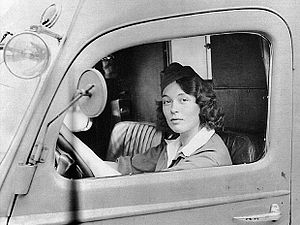
Jane Horney
"""Jane"" Ebba Charlotta Horney var en svensk/dansk kvinde, der den 20. januar 1945 blev likvideret af medlemmer af den danske modstandsbevægelse på en fiskerbåd på Øresund mellem Höganäs i Sverige og Rungsted i Danmark. Gestapo i Danmark troede, at hun var britisk eller sovjetisk agent, og det blev efter krigen benægtet, at hun var Gestapo-agent. Abwehr-officerer benægtede i forhør hos Säpo, at hun nogensinde var agent for Abwehr."